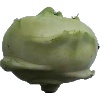
Label: kohlrabi